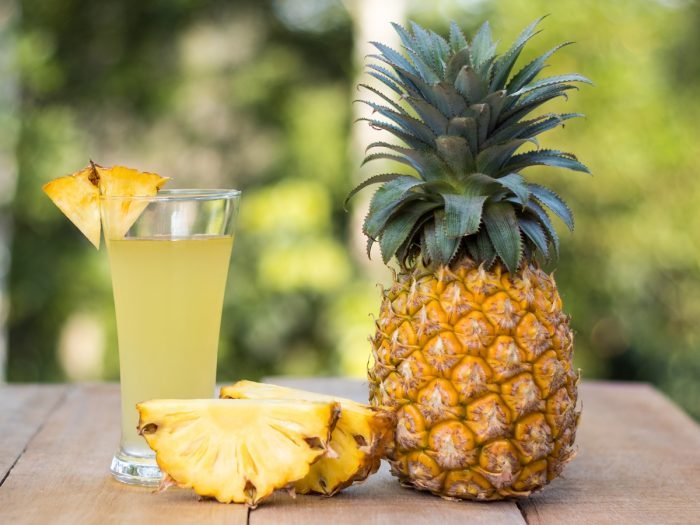
Label: Pineapple